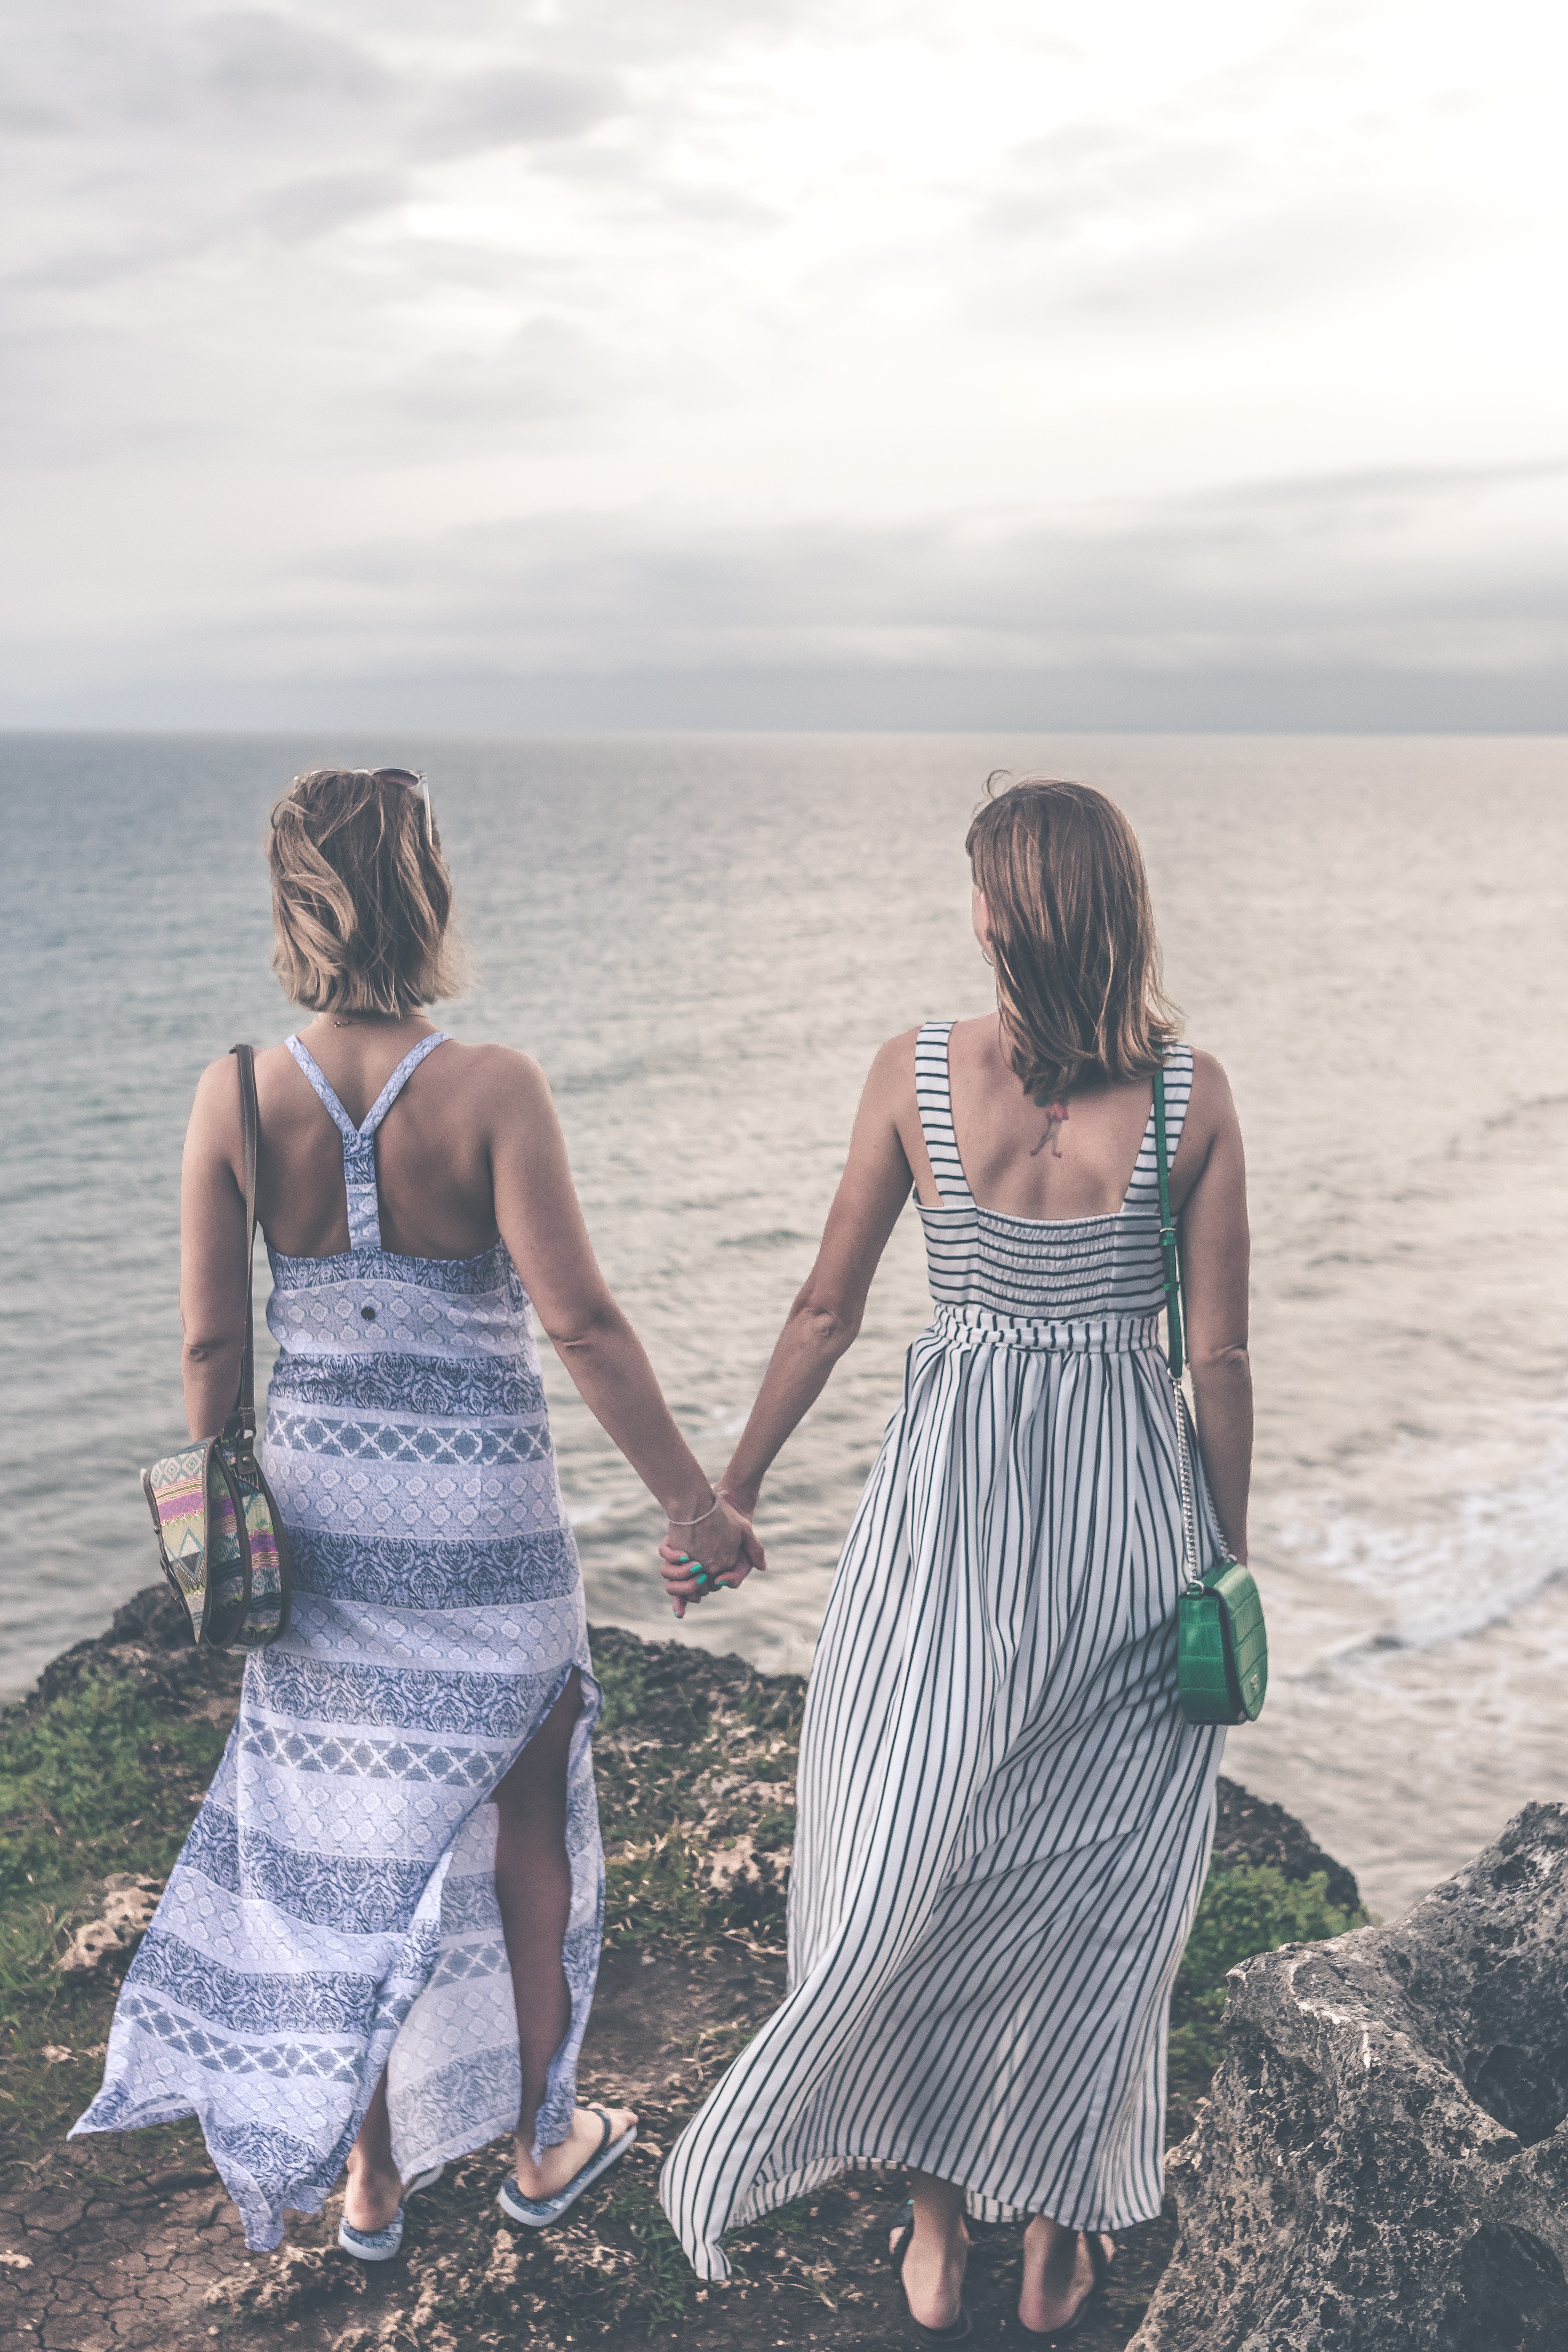
photograph, dress, water, beauty, friendship, sea, summer, sky, fashion, vacation, photography, fun, ocean, leg, long hair, hand, rock, brown hair, beach, gesture, coast, happy, photo shoot